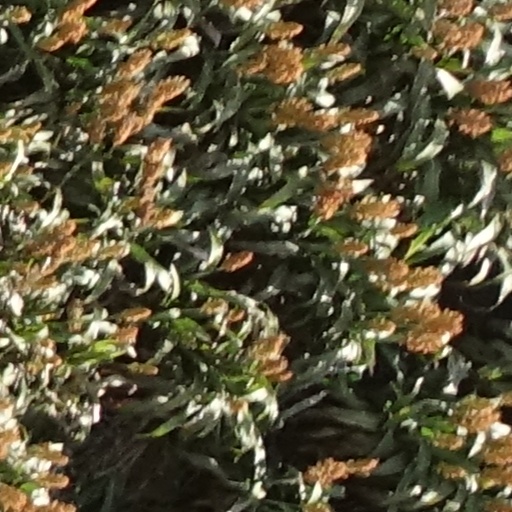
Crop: sorghum